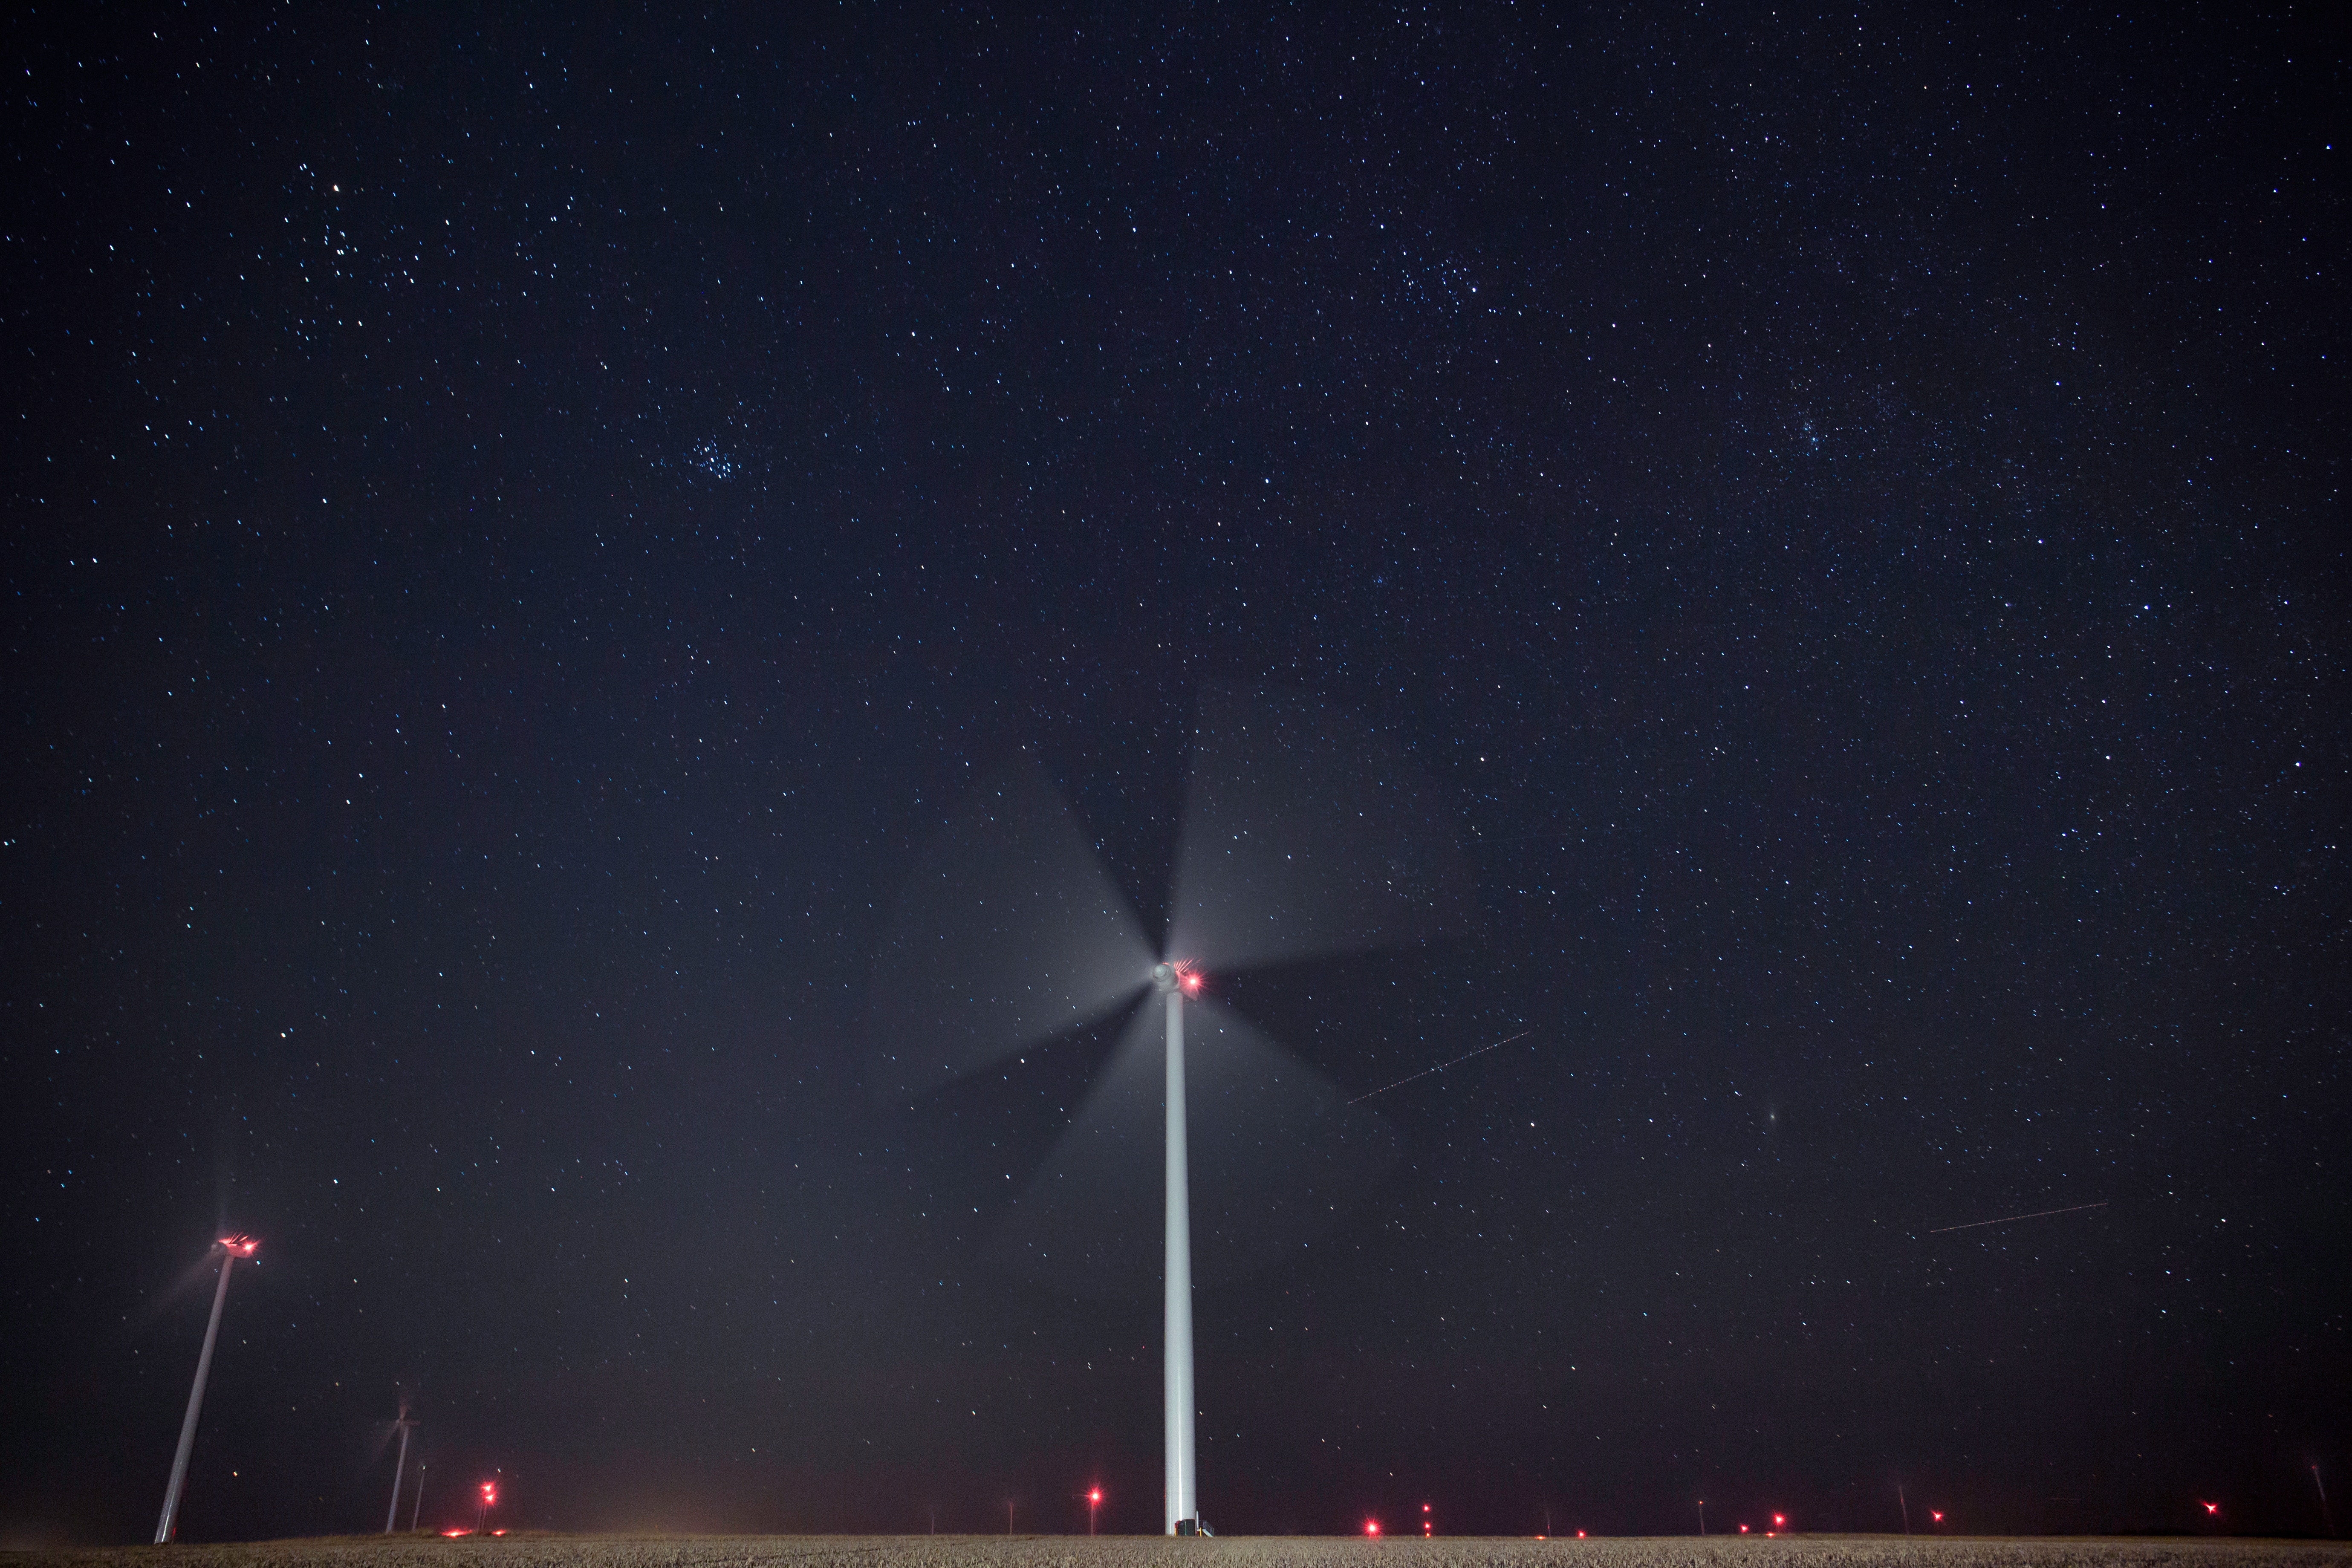
night, star, atmosphere, galaxy, astronomy, astronomical object